Wümme Depression

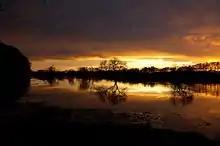
Wümme Depression near the Scheeßel Mill

The Wümme Depression is a bog, geest and forest landscape within the Elbe–Weser triangle in the German state of Lower Saxony. It belongs mainly to the district of Rotenburg and is part of the Stade Geest. To the south it borders on the Achim-Verden Geest. It has no sharply defined boundary with the Lüneburg Heath; as a result many places are seen as belonging to both regions. Typical of the gently undulating terrain are the many small rivers, streams and lakes. These include the rivers Wümme, Wieste, Fintau, Rodau, Wiedau and Vissel, as well as the twin lakes known in German as the "Bullenseen". In this ancient landscape Low German is commonly spoken.